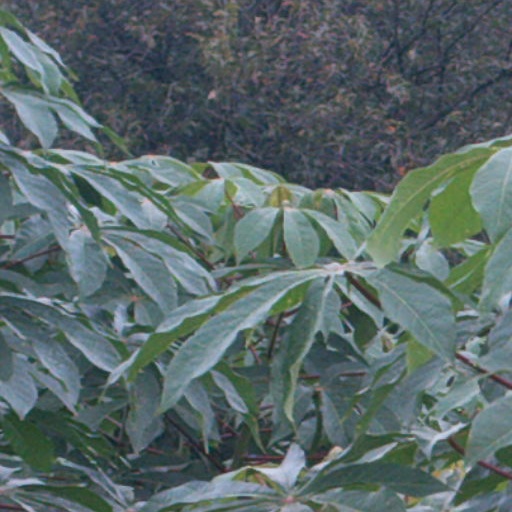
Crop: cassava